Tales of the Tempest

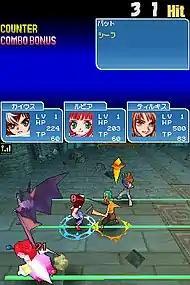
Screenshot of a battle in "Tales of the Tempest", showing the display, the HUD and the mechanics of the "3-on-3 Linear Motion Battle System".

"Tales of the Tempest" is an action role-playing video game. The player navigates the playable characters across 3D environments, including the overworld map, towns and dungeons.. The characters and environment are displayed on one screen of the Nintendo DS system, while menu options such as the character's current status are displayed on the other. The world is governed by a day-night cycle, effecting the environment and the behavior of elements within it. For instance, strong enemies appear at night, and towns cannot be accessed, but conversely some items and treasure are only available at night.